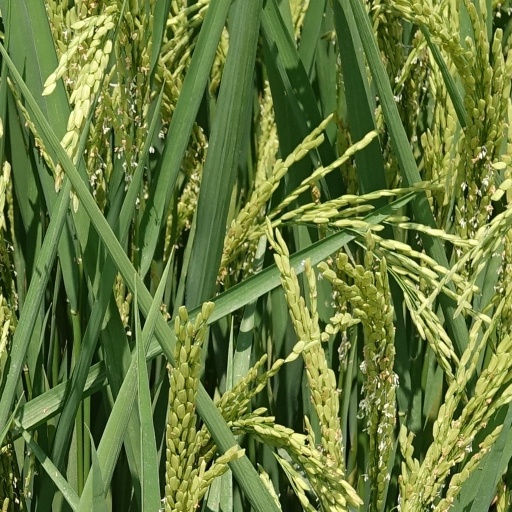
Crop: rice